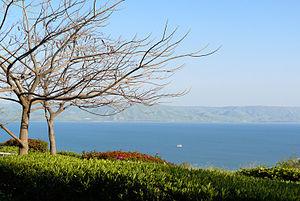
La vue de lac Kinneret en Israël.
Le lac de Tibériade, mer de Galilée, lac de Kinneret ou encore lac de Genézareth, est un lac d'eau douce d'une superficie de 160 km² situé au nord-est d'Israël entre le plateau du Golan et la Galilée.